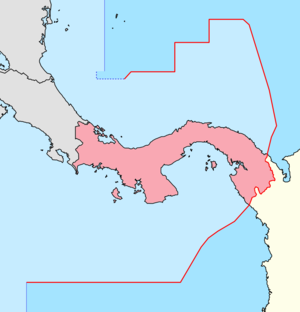
Frontière Colombie-Panama
Les frontières de Colombie sont les frontières internationales que partage la Colombie avec les États qui voisinent le territoire sur lequel elle exerce sa souveraineté en Amérique du Sud et dans les Caraïbes.